Weiwang M20

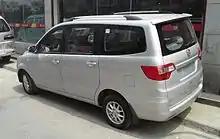
Weiwang M20 rear

The Beijing Auto Weiwang M20 debuted during the 2013 Guangzhou Auto Show with the first examples of the mini-MPV available with a pre-sale price of 62,800 yuan.